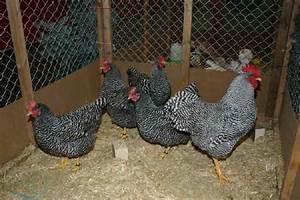
chicken